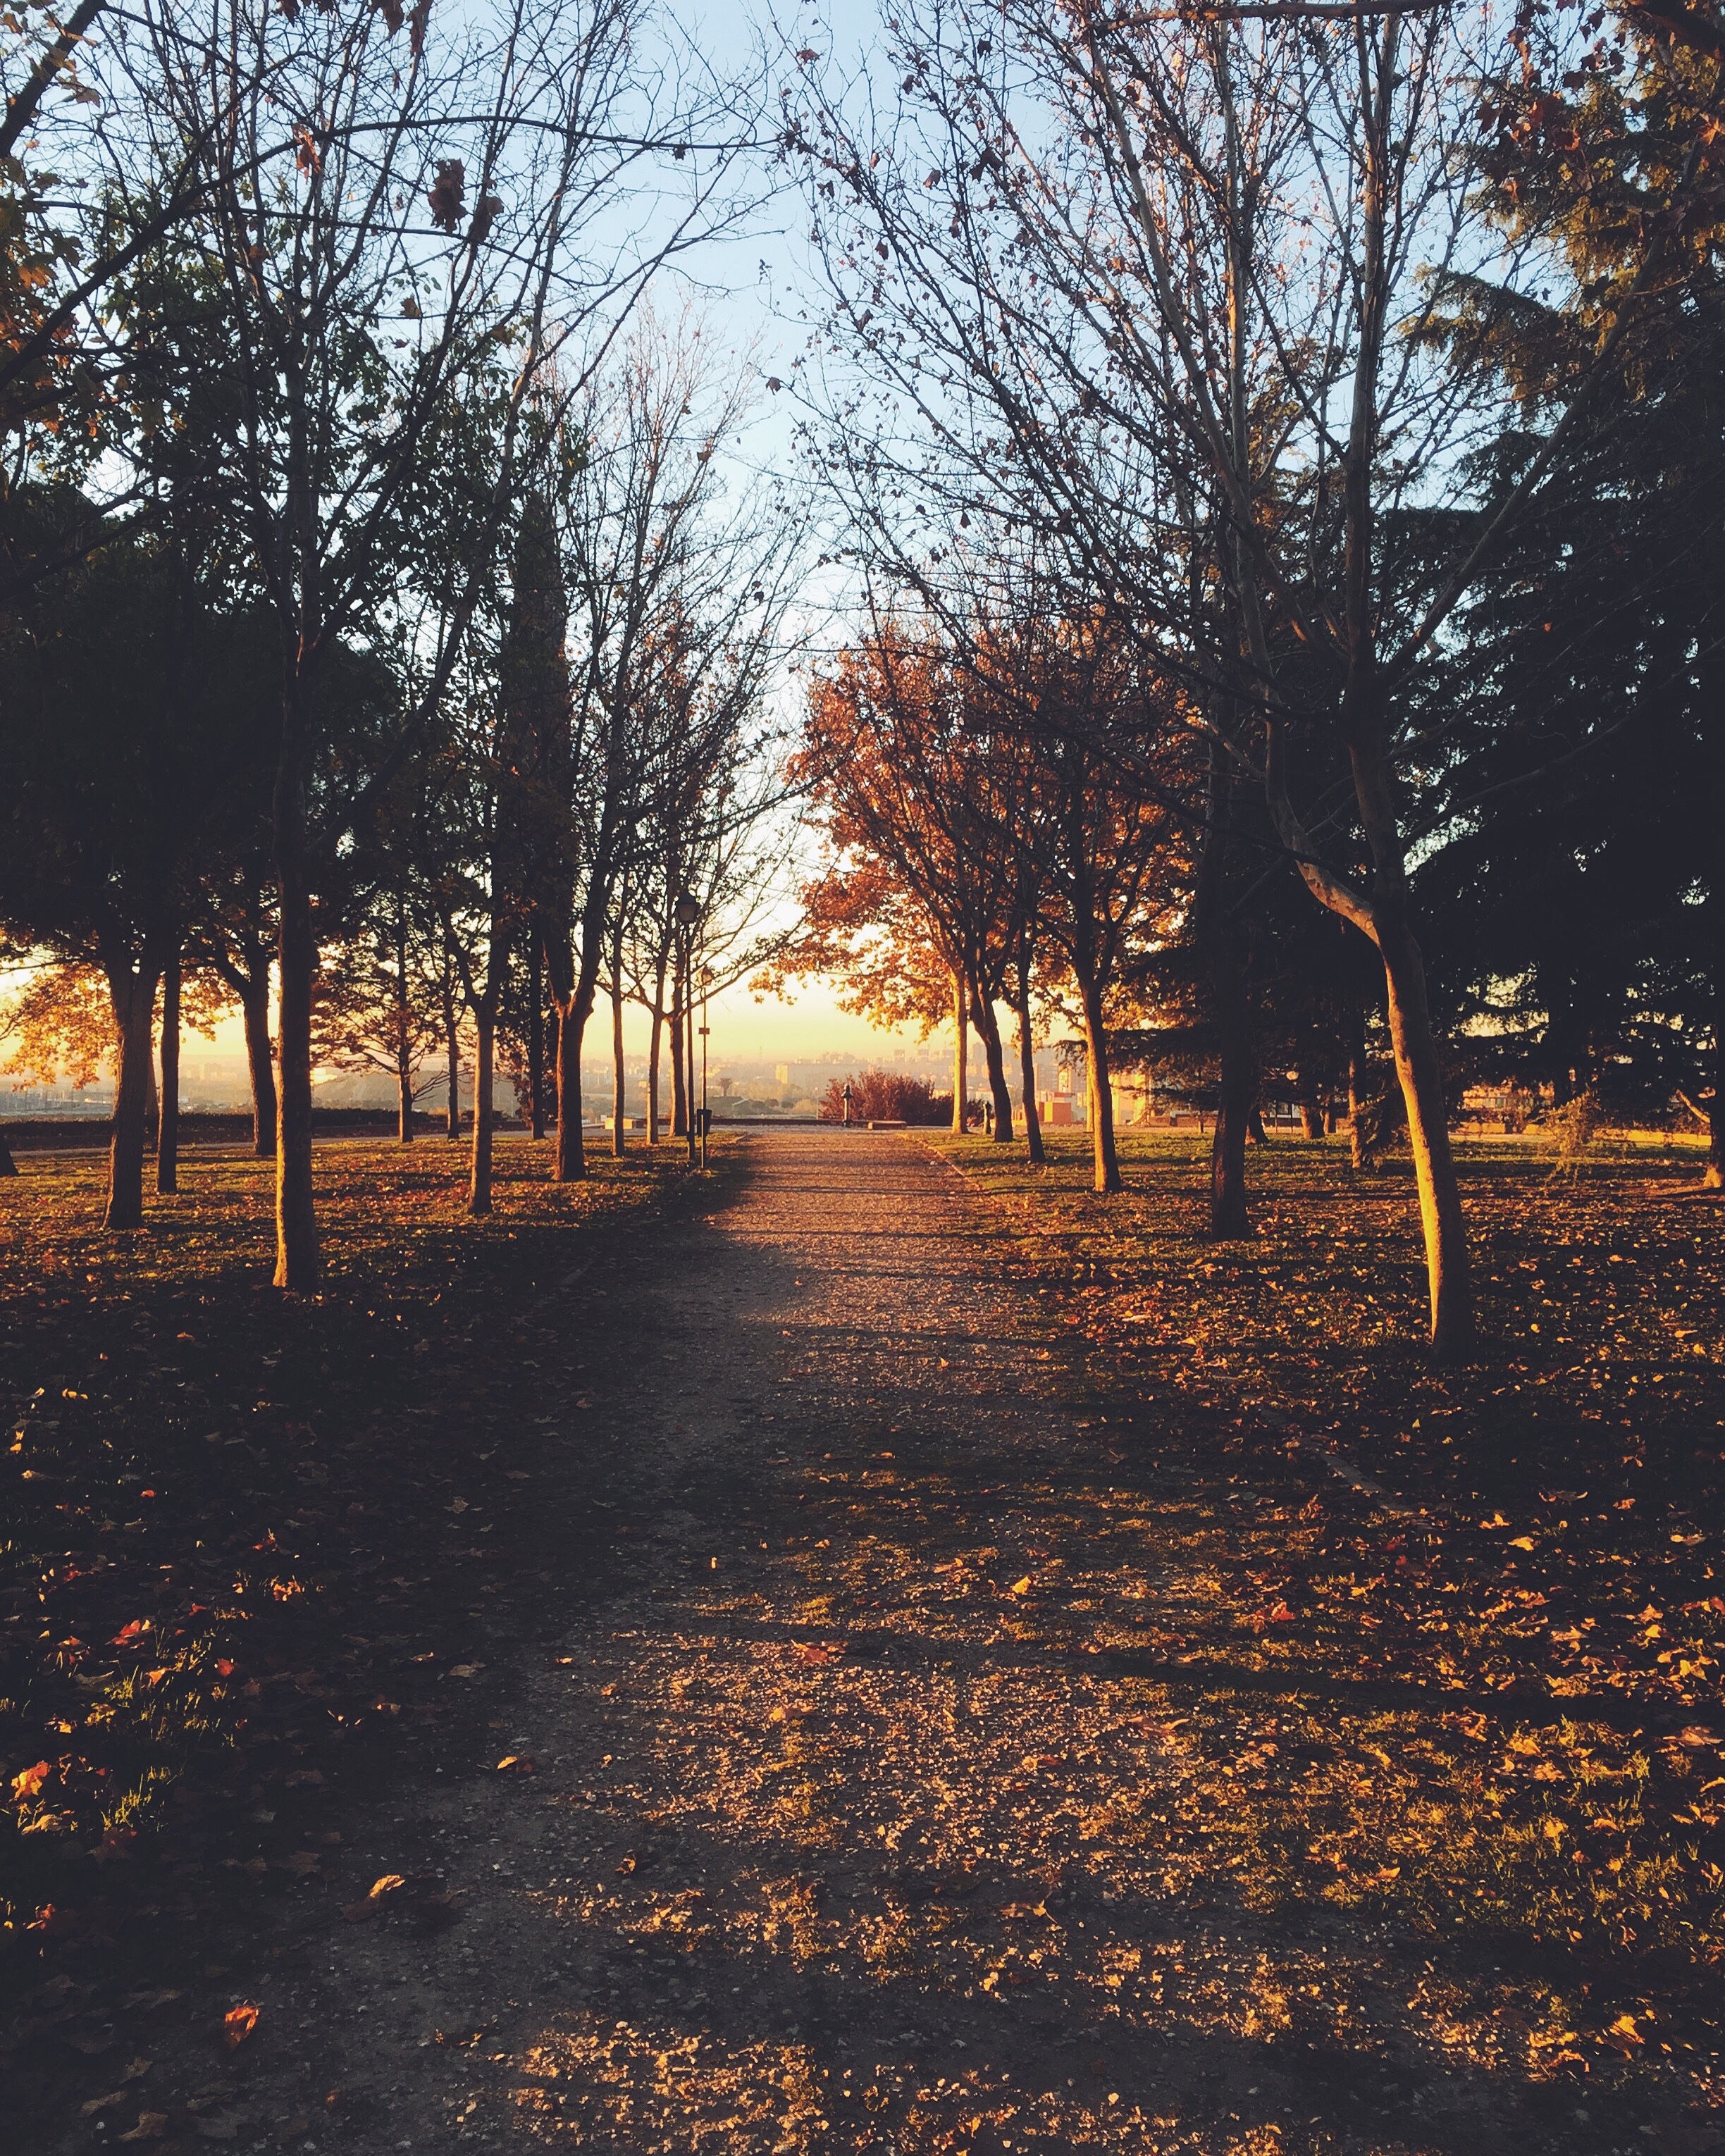
tree, winter, sunrise, sunset, sunlight, morning, leaf, dawn, dusk, evening, autumn, season, atmospheric phenomenon, woody plant